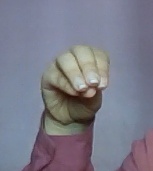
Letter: ha